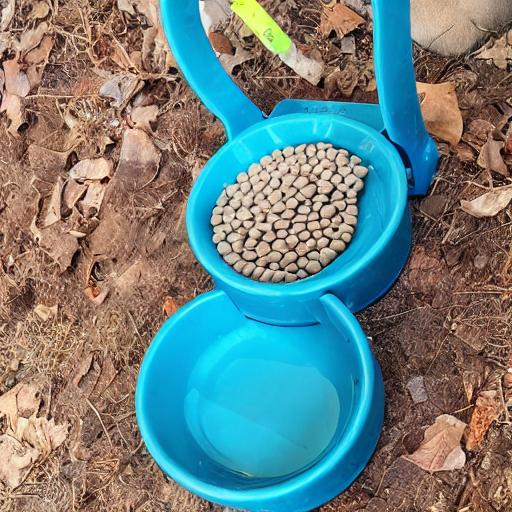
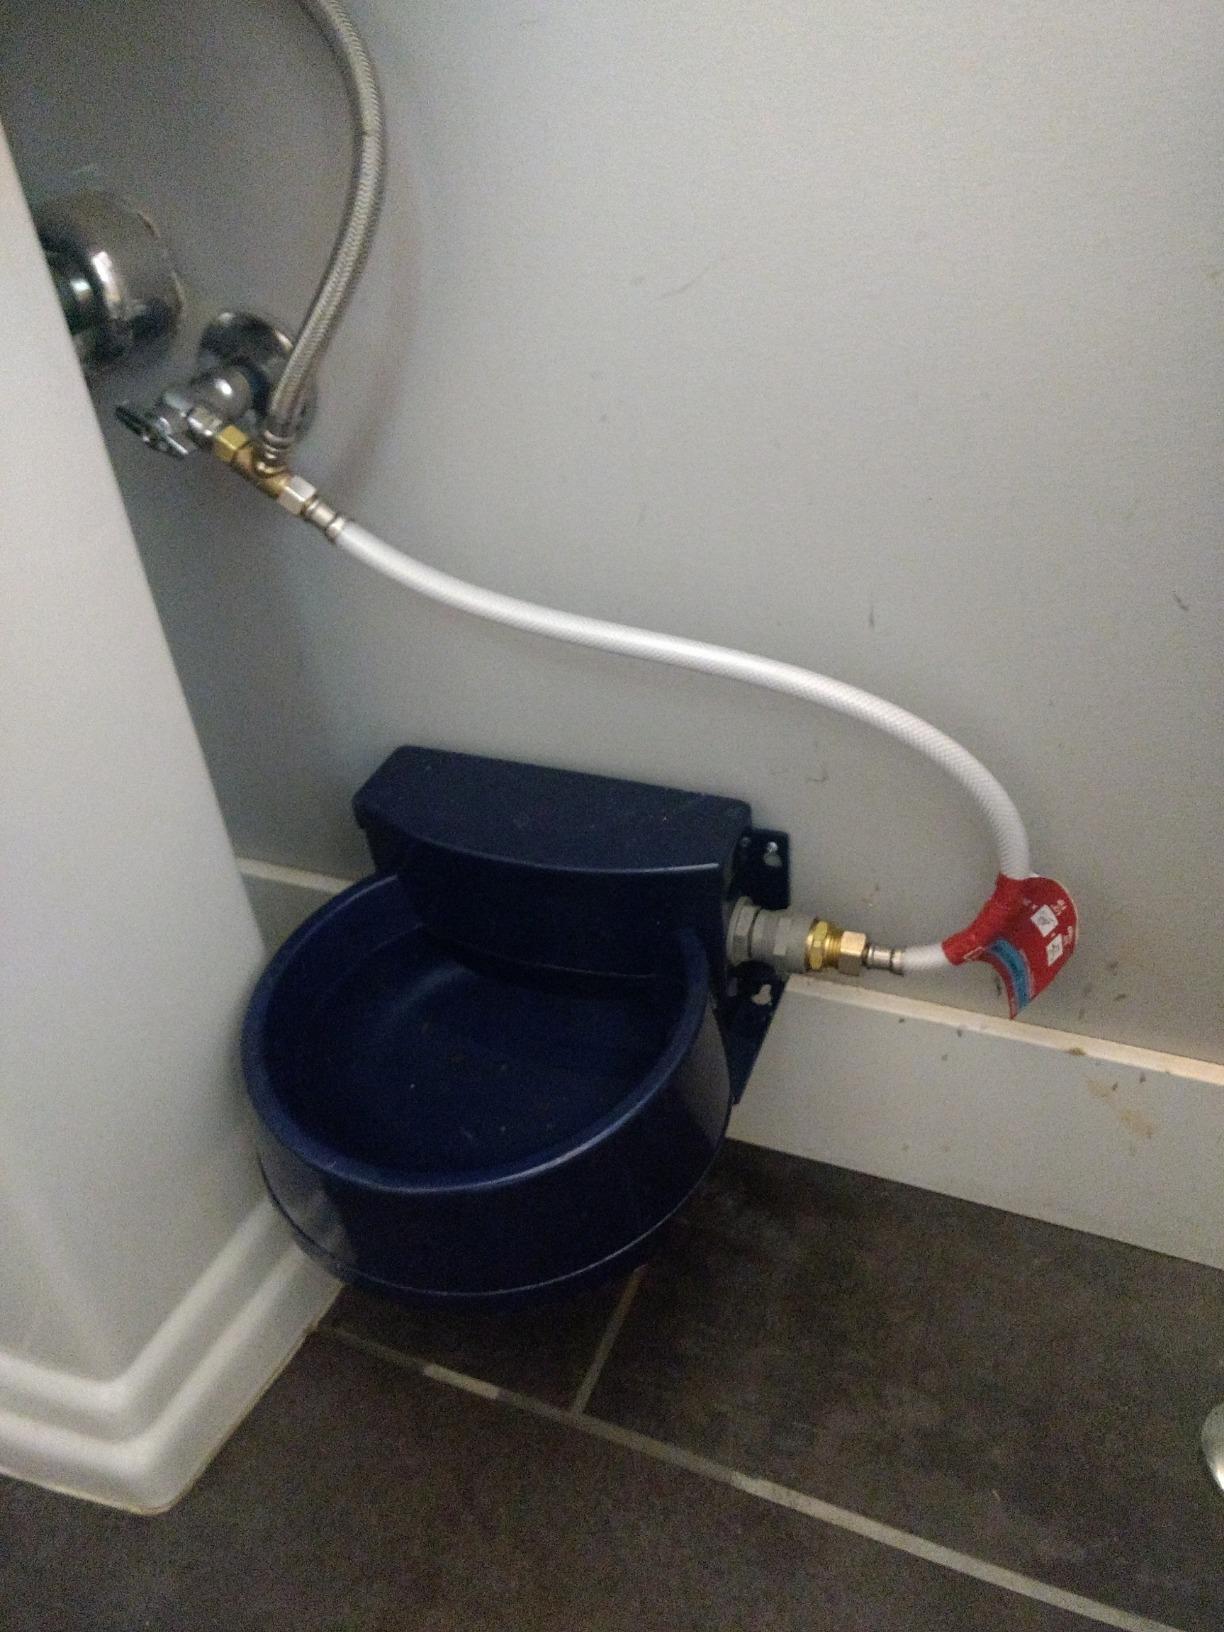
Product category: items_bowl
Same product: no